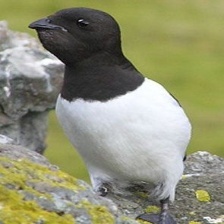
Species: LITTLE AUK
Scientific name: ALLE ALLE